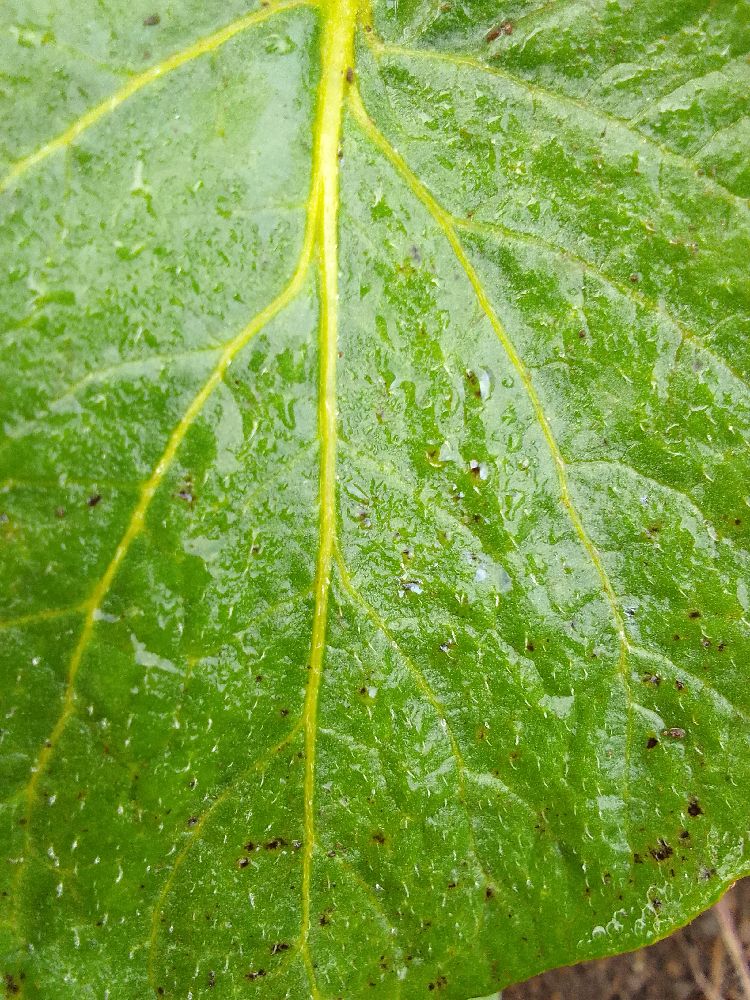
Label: Healthy